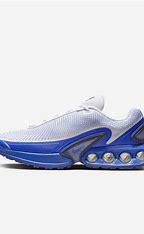
Brand: Nike
Model: Air Max DN